Shalva Nutsubidze

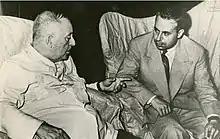
Nutsubidze with V. Kerbach, who translated "The Knight in the Panther's Skin" into Romanian language

Very considerable is Nutsubidze's contribution to Rustvelology. Rustaveli hels a special place in his research not only from the viewpoint of the poet's philosophical outlook, but also as a great humanist of his time.